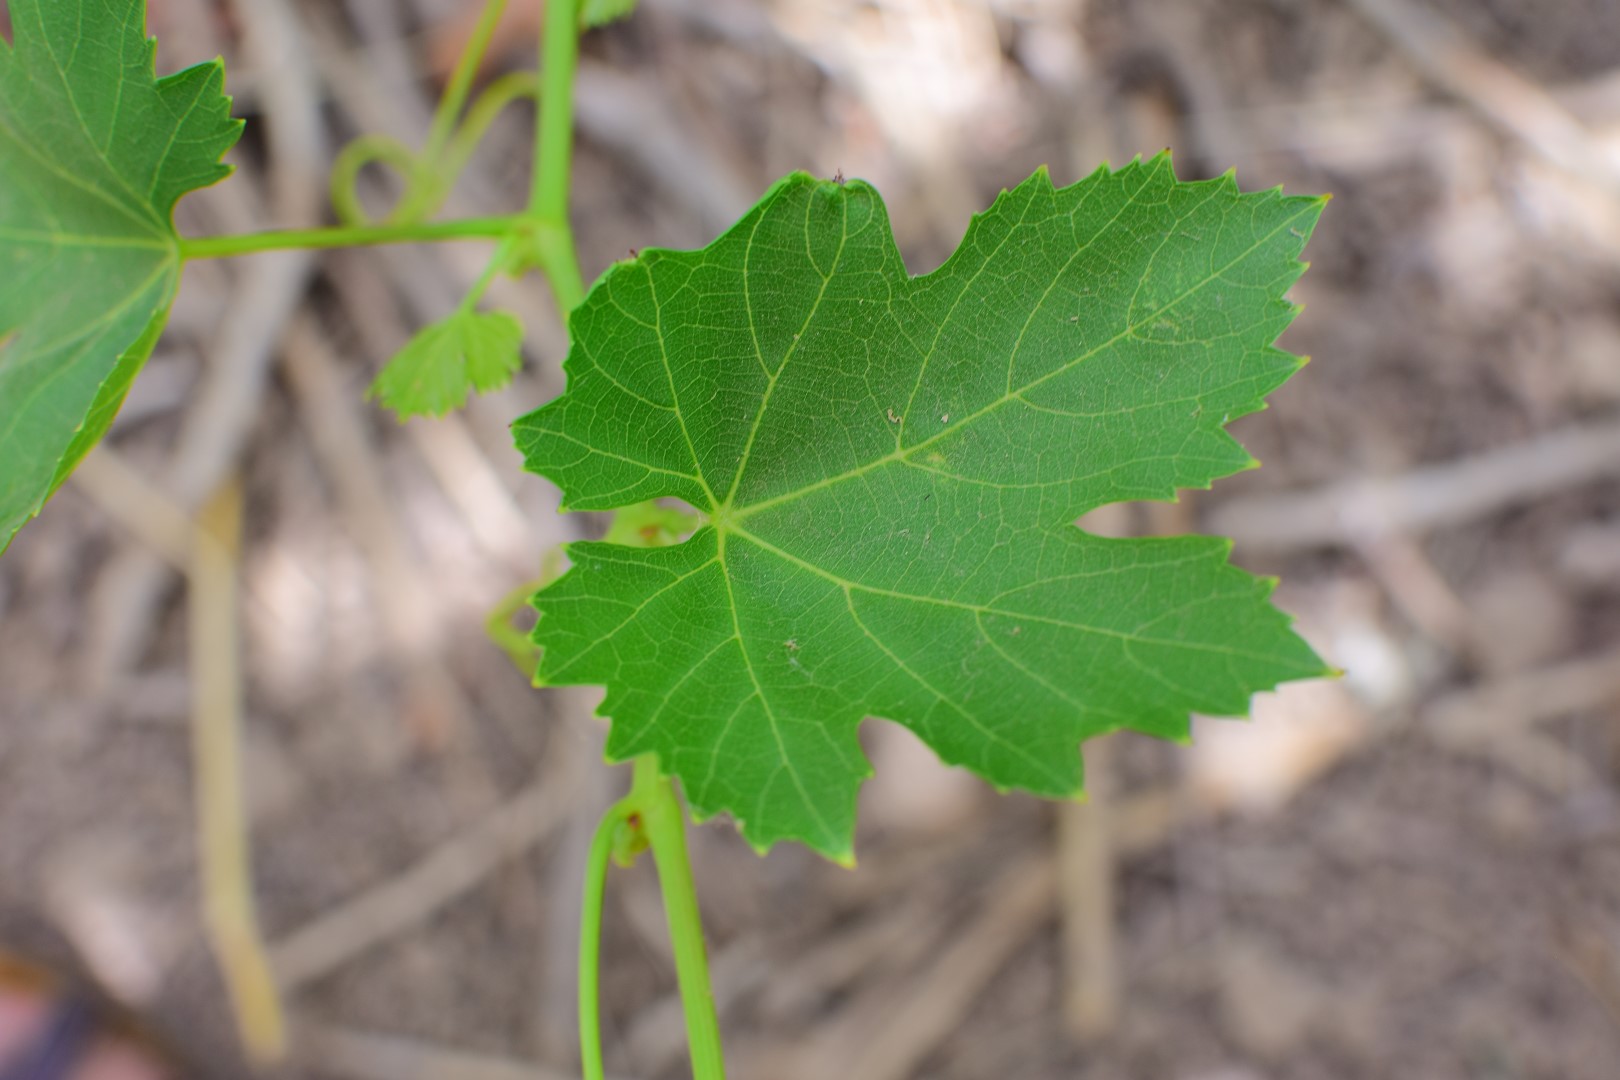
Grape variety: Thompson Seedless